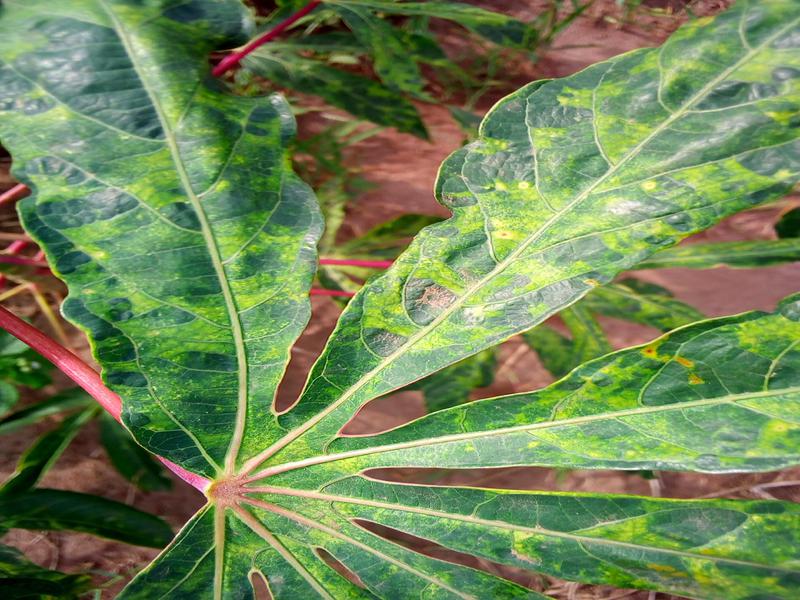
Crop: cassava
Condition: mosaic_disease